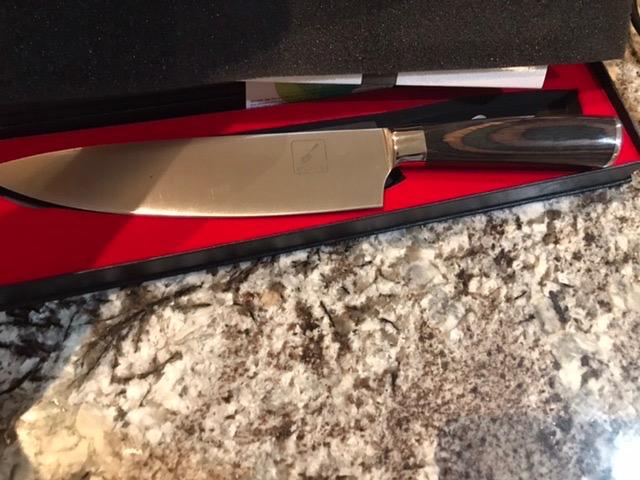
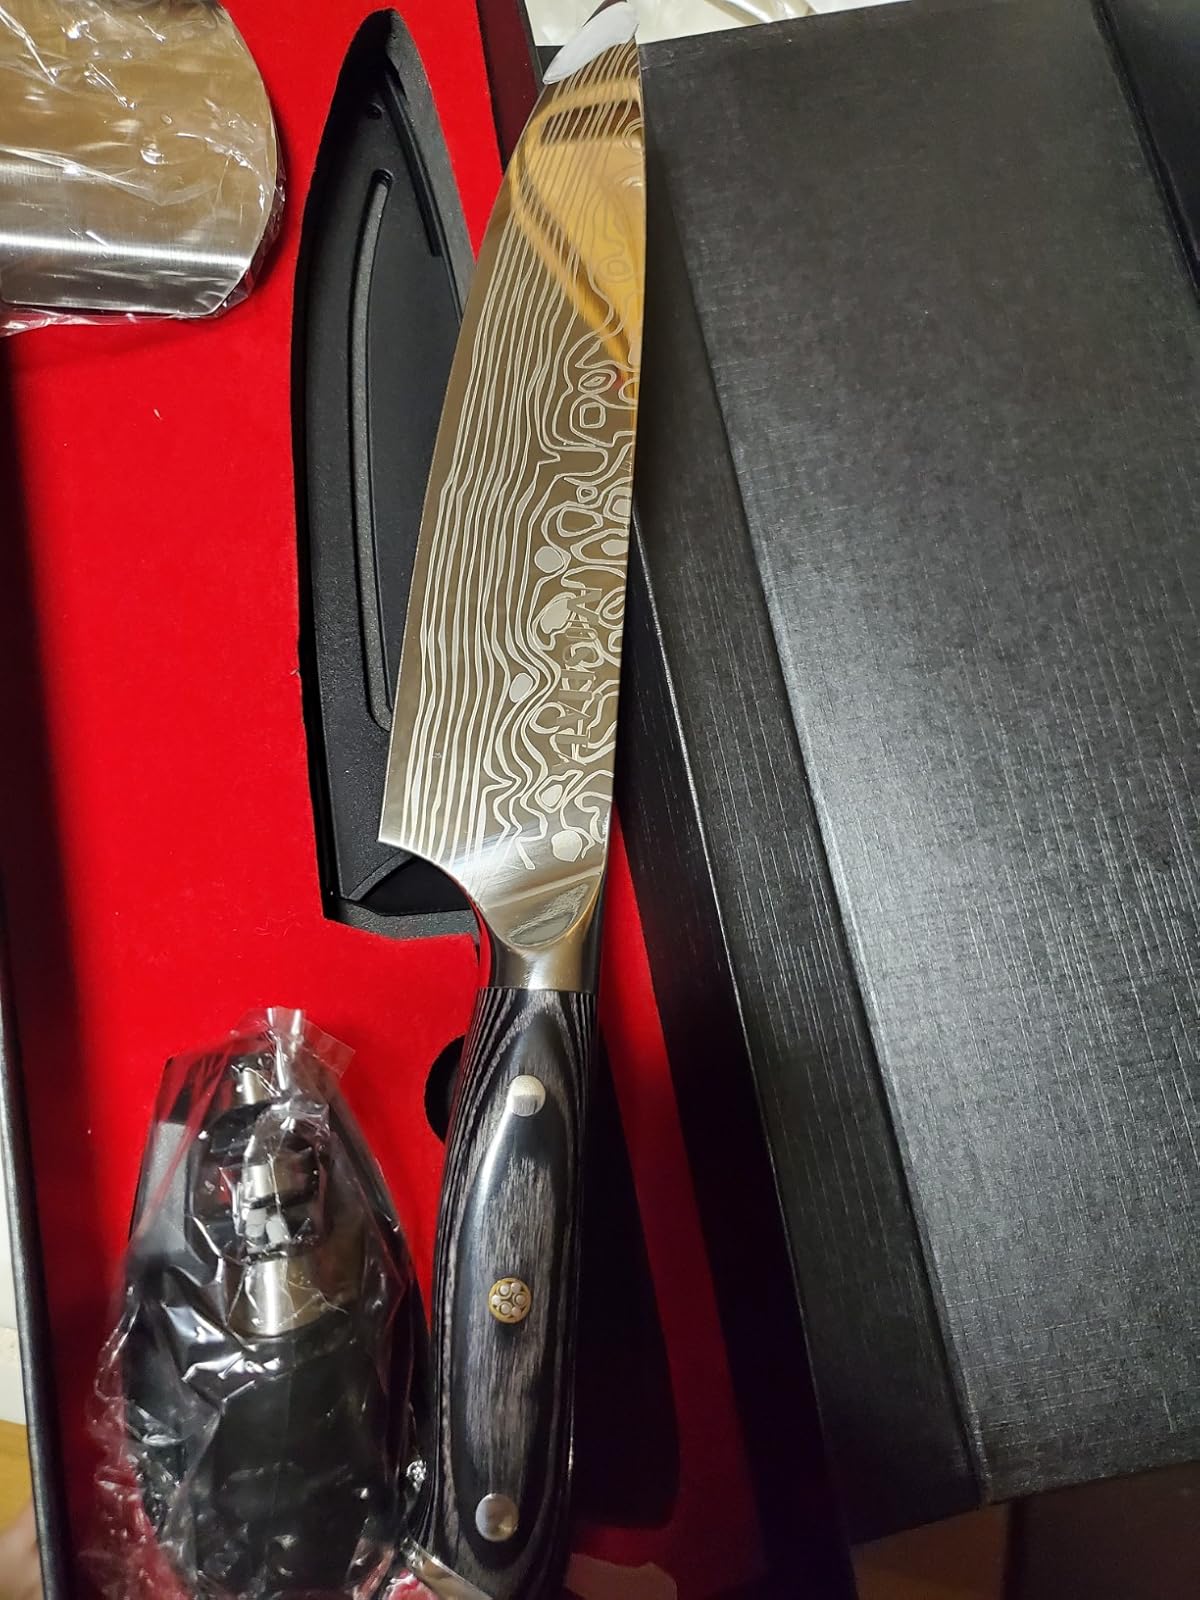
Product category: items_knife
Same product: no